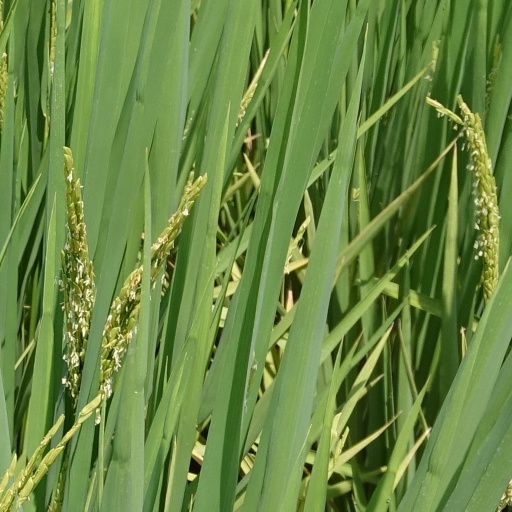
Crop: rice